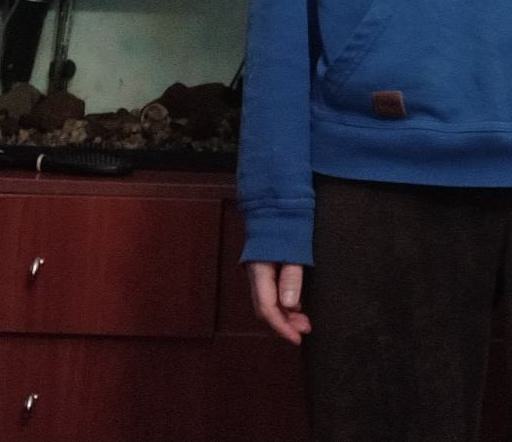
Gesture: no_gesture